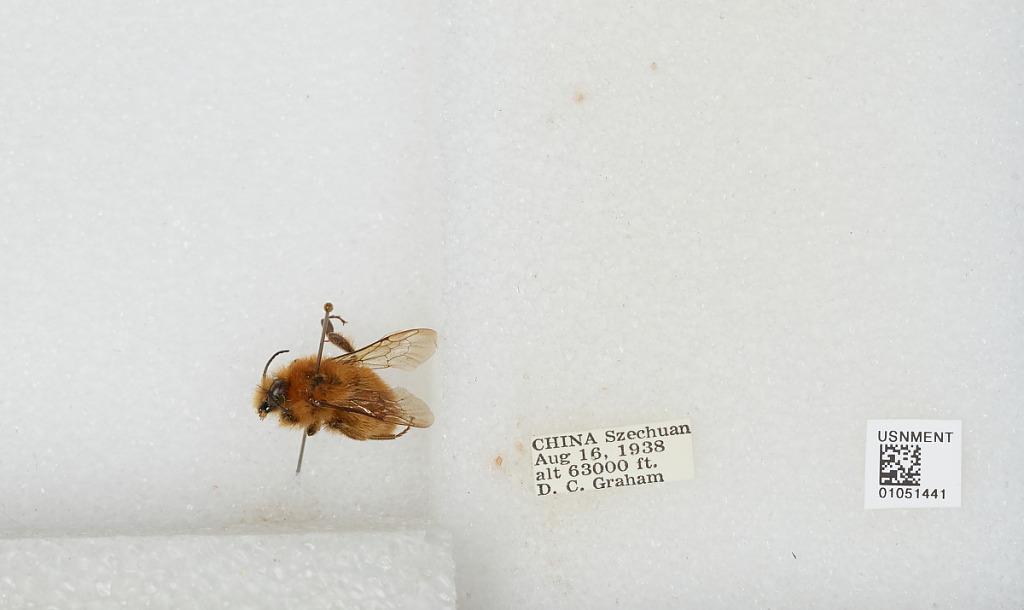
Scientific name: Bombus sp.
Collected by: D. Graham
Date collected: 1938-8-16
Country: China
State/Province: Sichuan